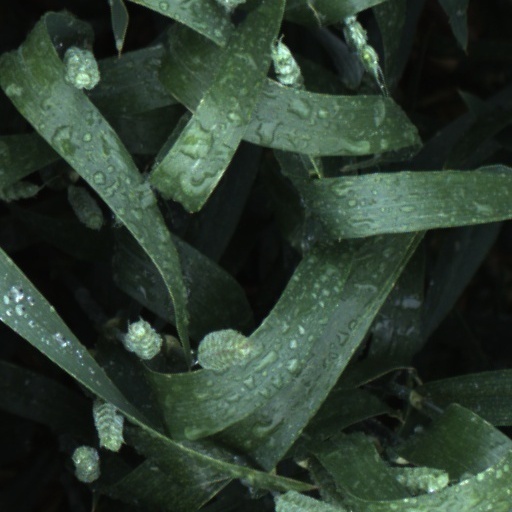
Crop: wheat